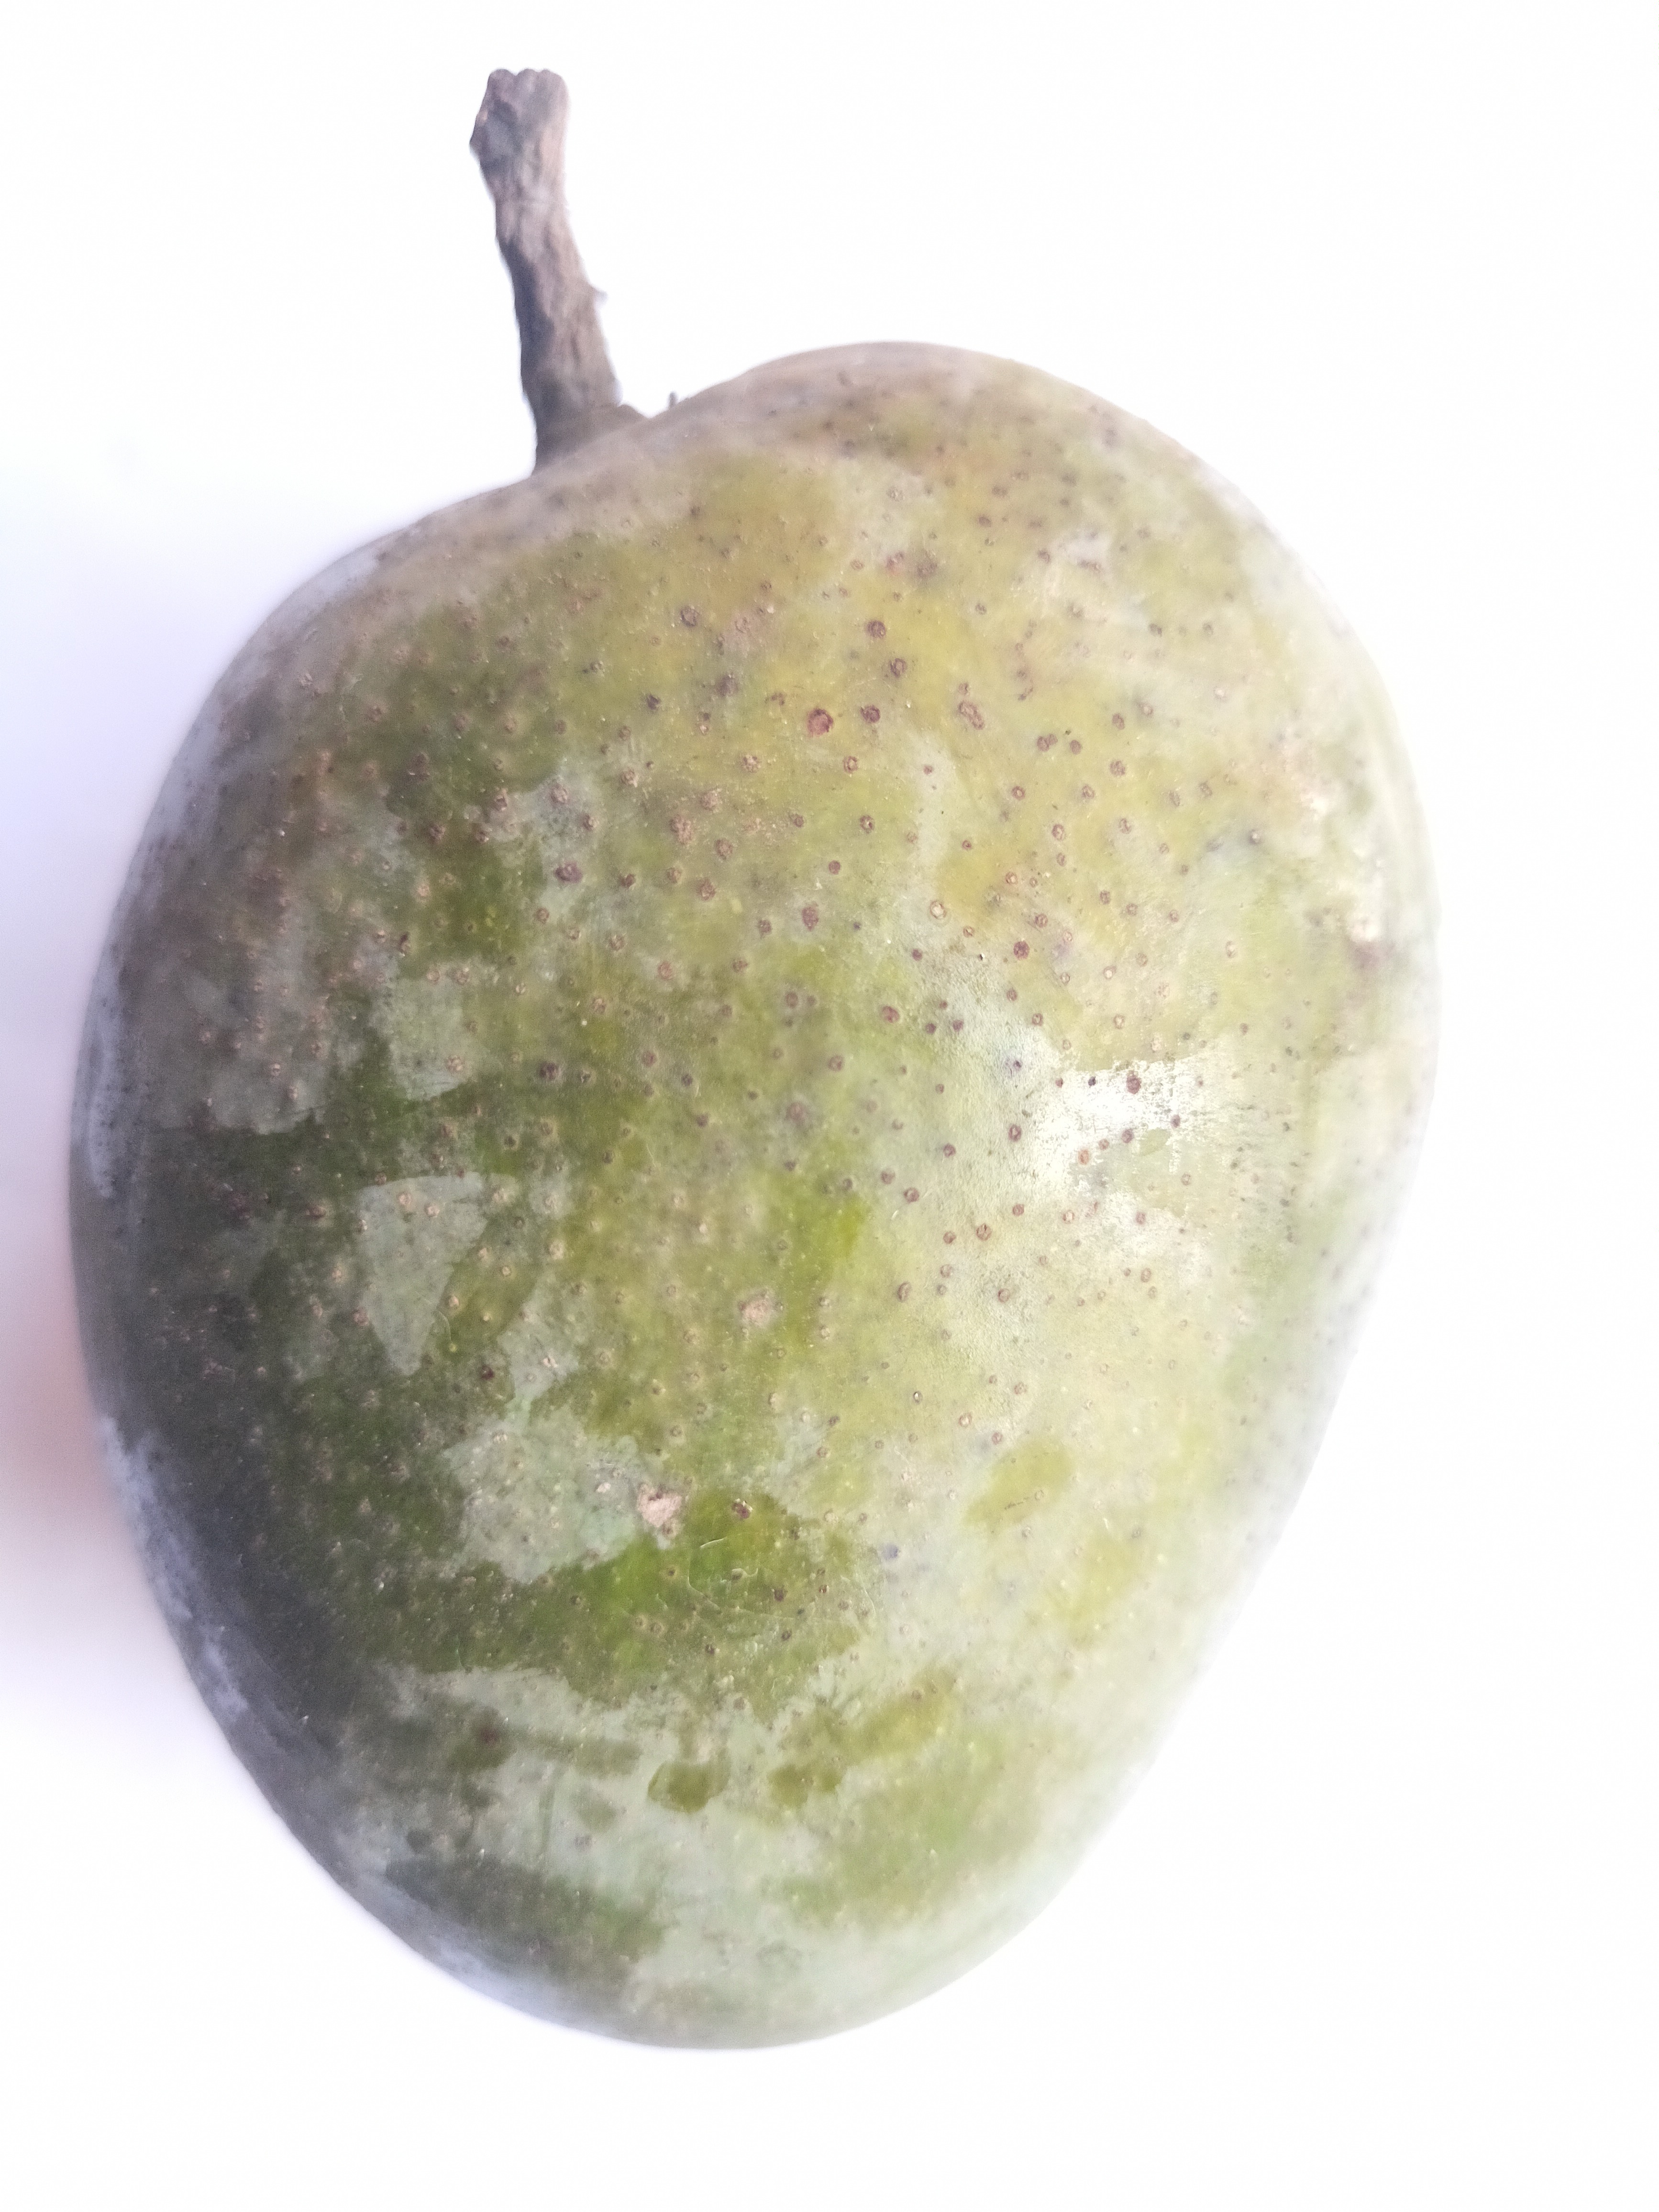
Mango variety: Khrishapat